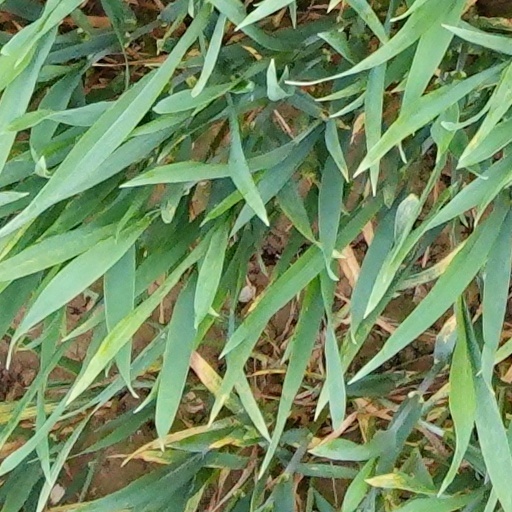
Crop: wheat